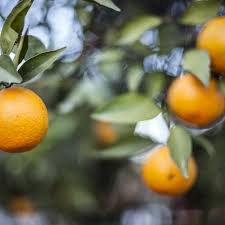
Label: Orange